Human Y-chromosome DNA haplogroup

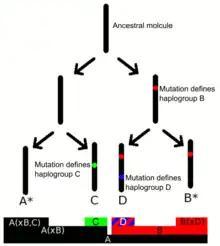
Schematic illustration of Y-DNA haplogroups naming convention. Haplogroups are defined through mutations (SNPs).

Y-DNA haplogroups are defined by the presence of a series of Y-DNA single-nucleotide polymorphisms genetic markers. Subclades are defined by a "terminal SNP", the SNP furthest down in the Y-chromosome phylogenetic tree. The Y Chromosome Consortium (YCC) developed a system of naming major Y-DNA haplogroups with the capital letters A through T, with further subclades named using numbers and lower case letters (YCC longhand nomenclature). YCC shorthand nomenclature names Y-DNA haplogroups and their subclades with the first letter of the major Y-DNA haplogroup followed by a dash and the name of the defining terminal SNP.